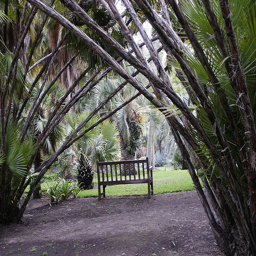
A bench sits in the dirt under some trees.
A leaning wooden bench in a lush tropical setting.
An empty bench sits in the center of the tropical park.
A photo taken of a wooden bench surrounded by tropical trees.
An empty bench from the back facing a grass area.